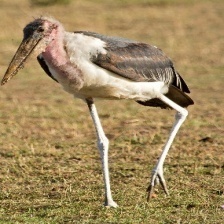
Species: MARABOU STORK
Scientific name: LEPTOPTILOS CRUMENIFER
ImageNet parent category: white_stork